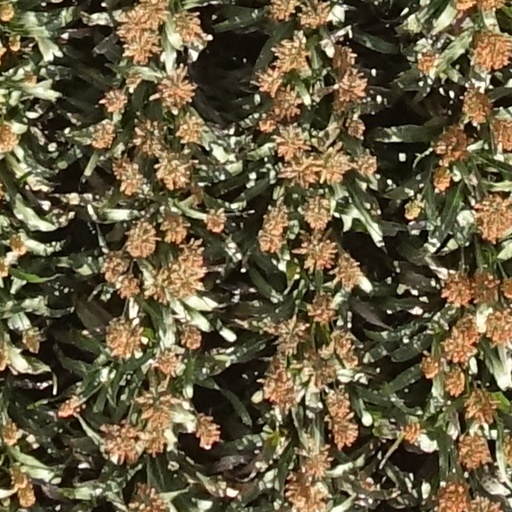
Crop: sorghum